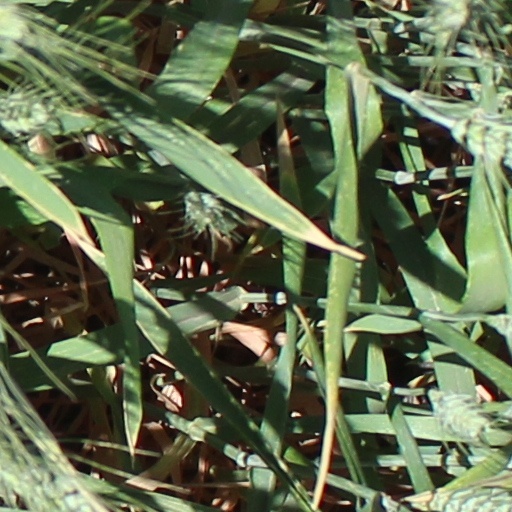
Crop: wheat